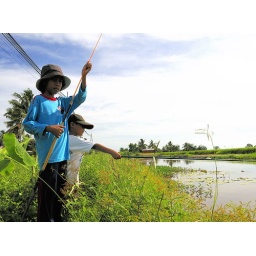
Siblings fishing at a river near their house after school. (Jalan2 Cari Foto (JJCF) @Flickr Outing, Tg. Karang, Selangor.)